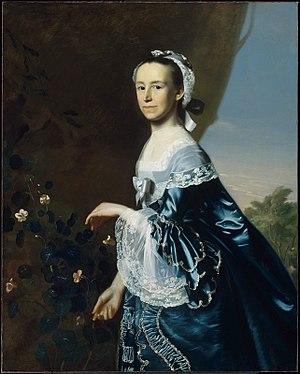
La révolution américaine est une période de changements politiques après 1763 dans les treize colonies britanniques d'Amérique du Nord qui ont donné lieu à la guerre d'indépendance des États-Unis contre la Grande-Bretagne. Épisode fondateur de la nation américaine et de la naissance des États-Unis, la révolution se manifesta par des violences contre les autorités britanniques, une guerre contre la métropole et des troubles sociaux.
Plusieurs acteurs ont participé à la révolution américaine à la fin du XVIIIᵉ siècle. Cette participation a été plus ou moins active et s’est parfois opposé à la révolution de manière radicale. L’historiographie récente a tenté d’étudier la place des femmes dans la naissance des États-Unis et dans la guerre d'indépendance américaine. Elle s’est penchée sur le rôle des individus, mais aussi sur celui des groupes sociaux.